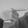
ASL letter: G